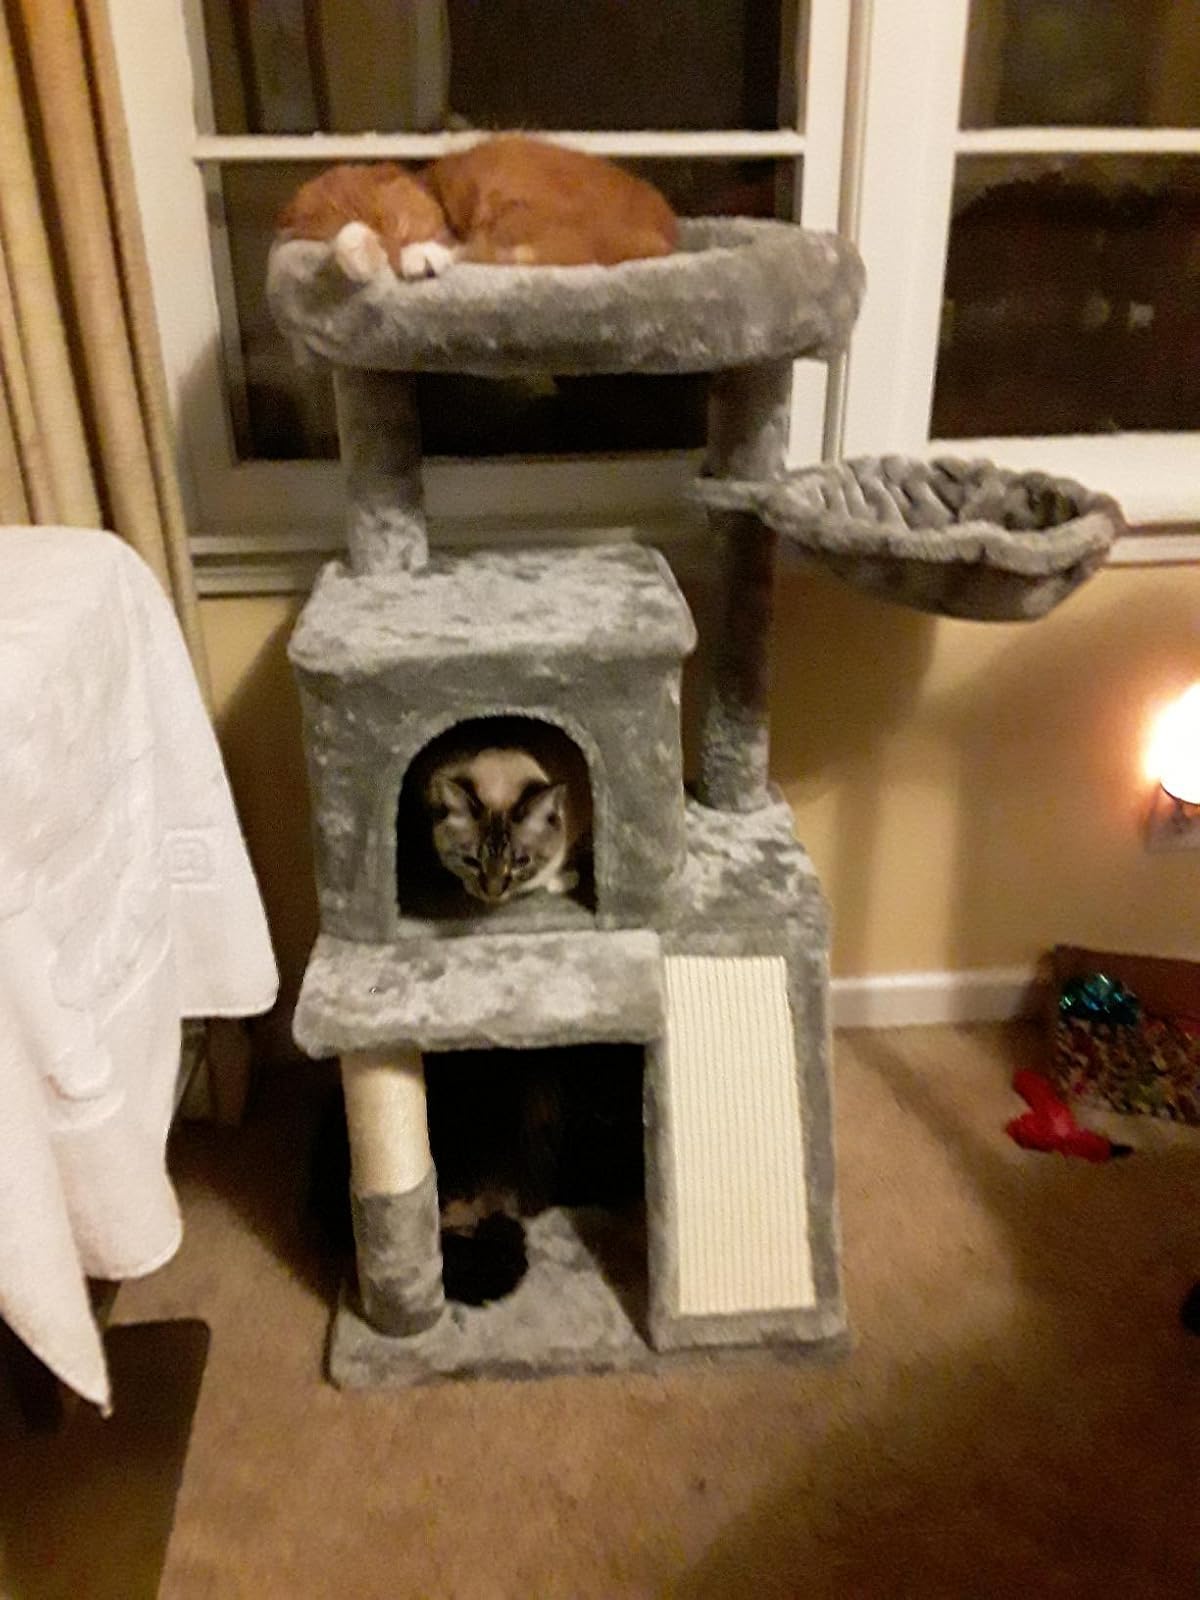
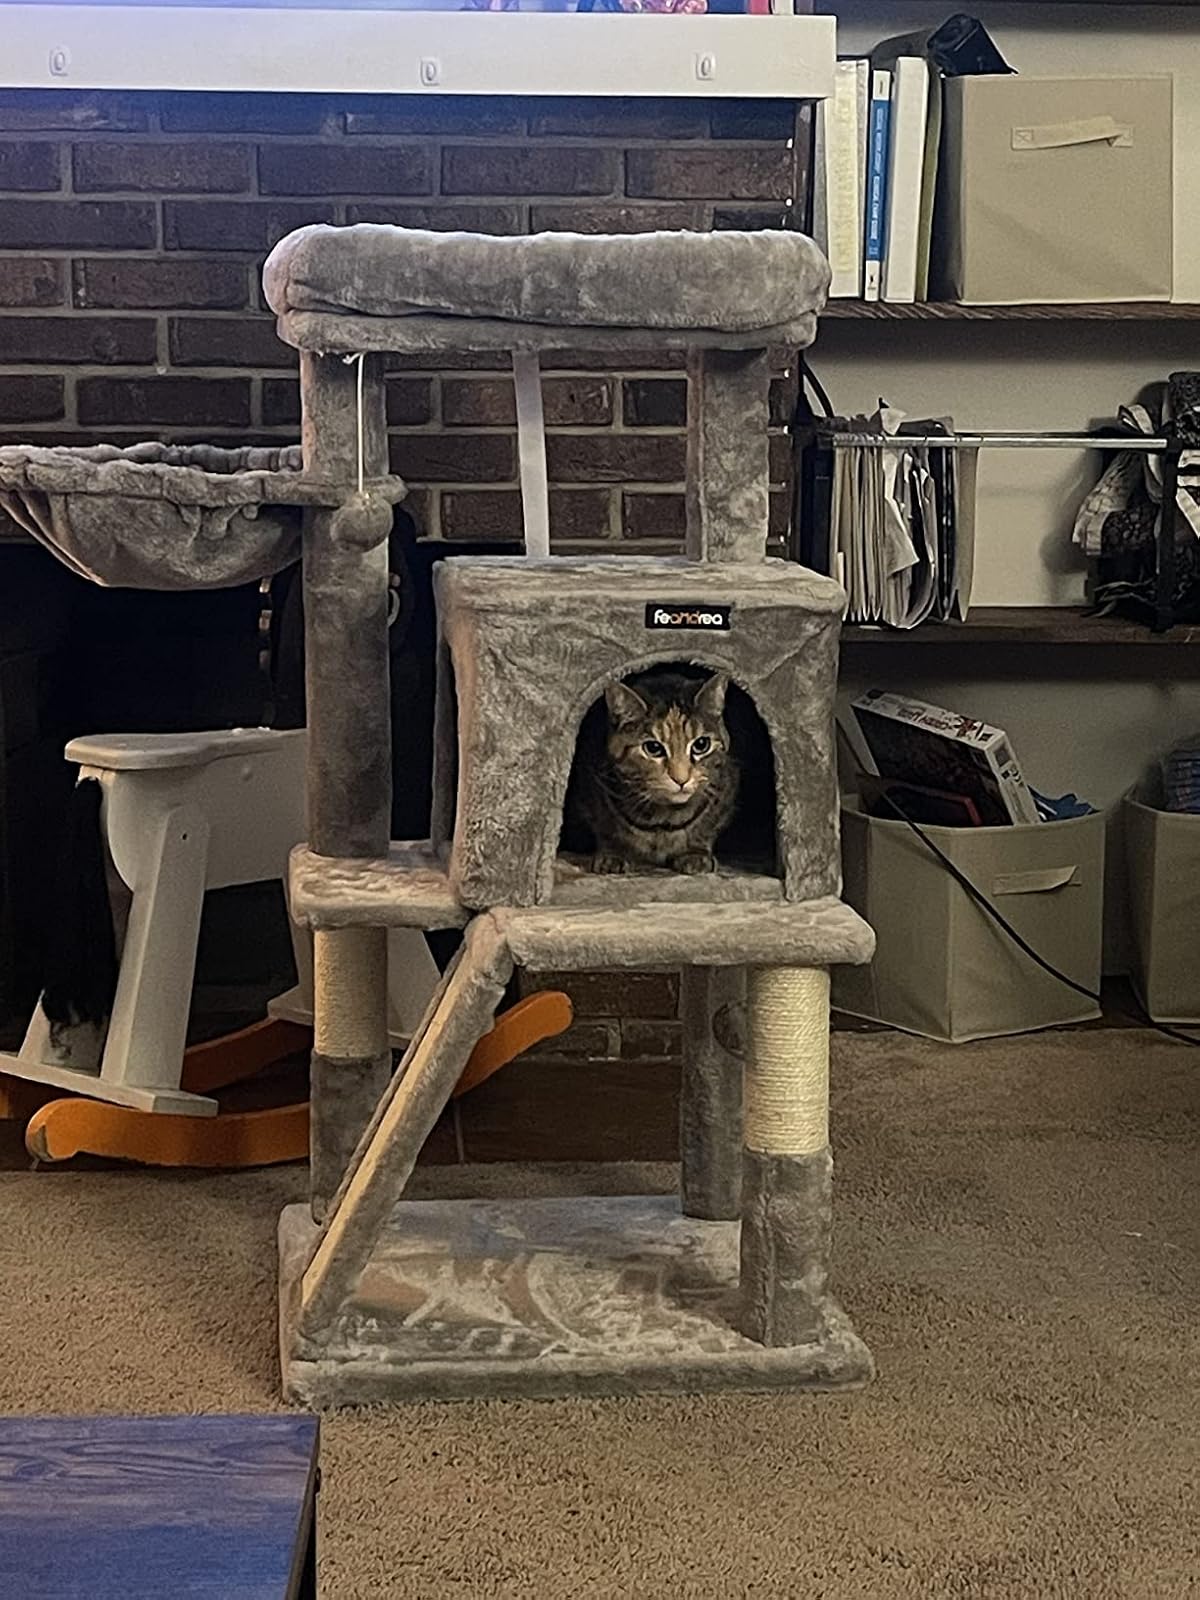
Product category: items_cat tree
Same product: yes